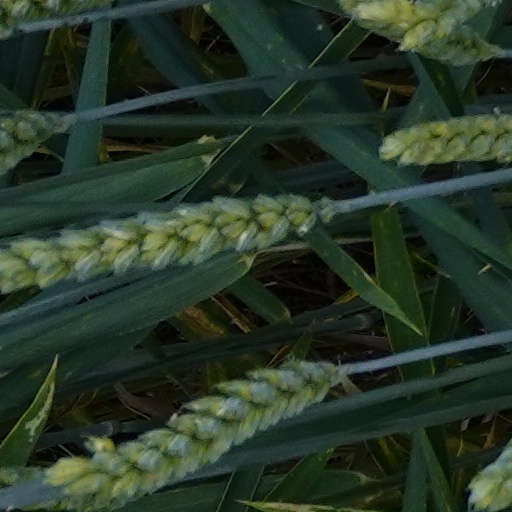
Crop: wheat